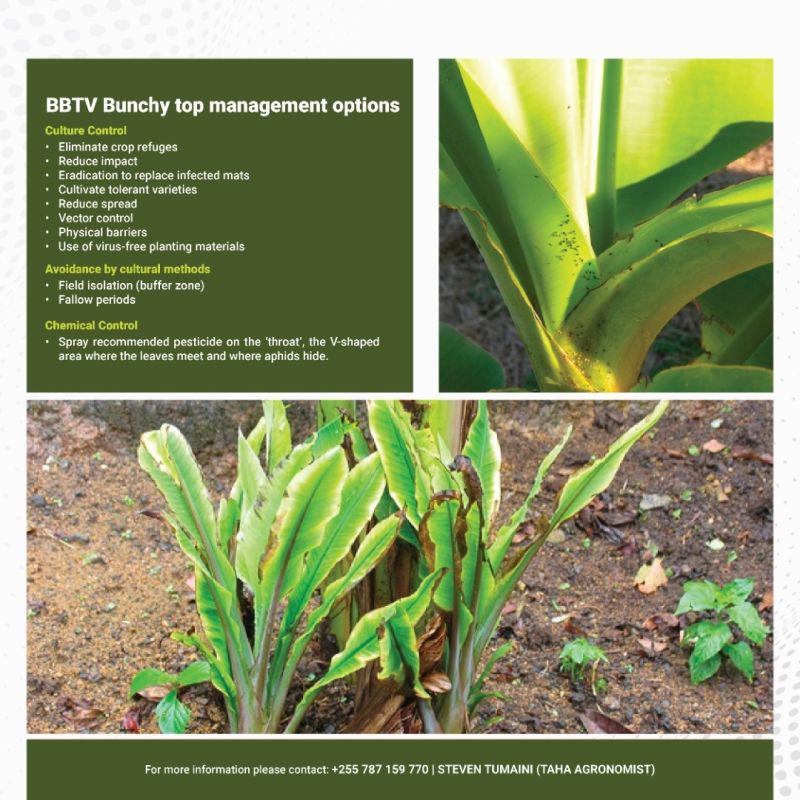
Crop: unknown
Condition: banana_banana_bunchy_top